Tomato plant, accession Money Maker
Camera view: tilt-top (135 deg); turntable rotation: 120 degrees
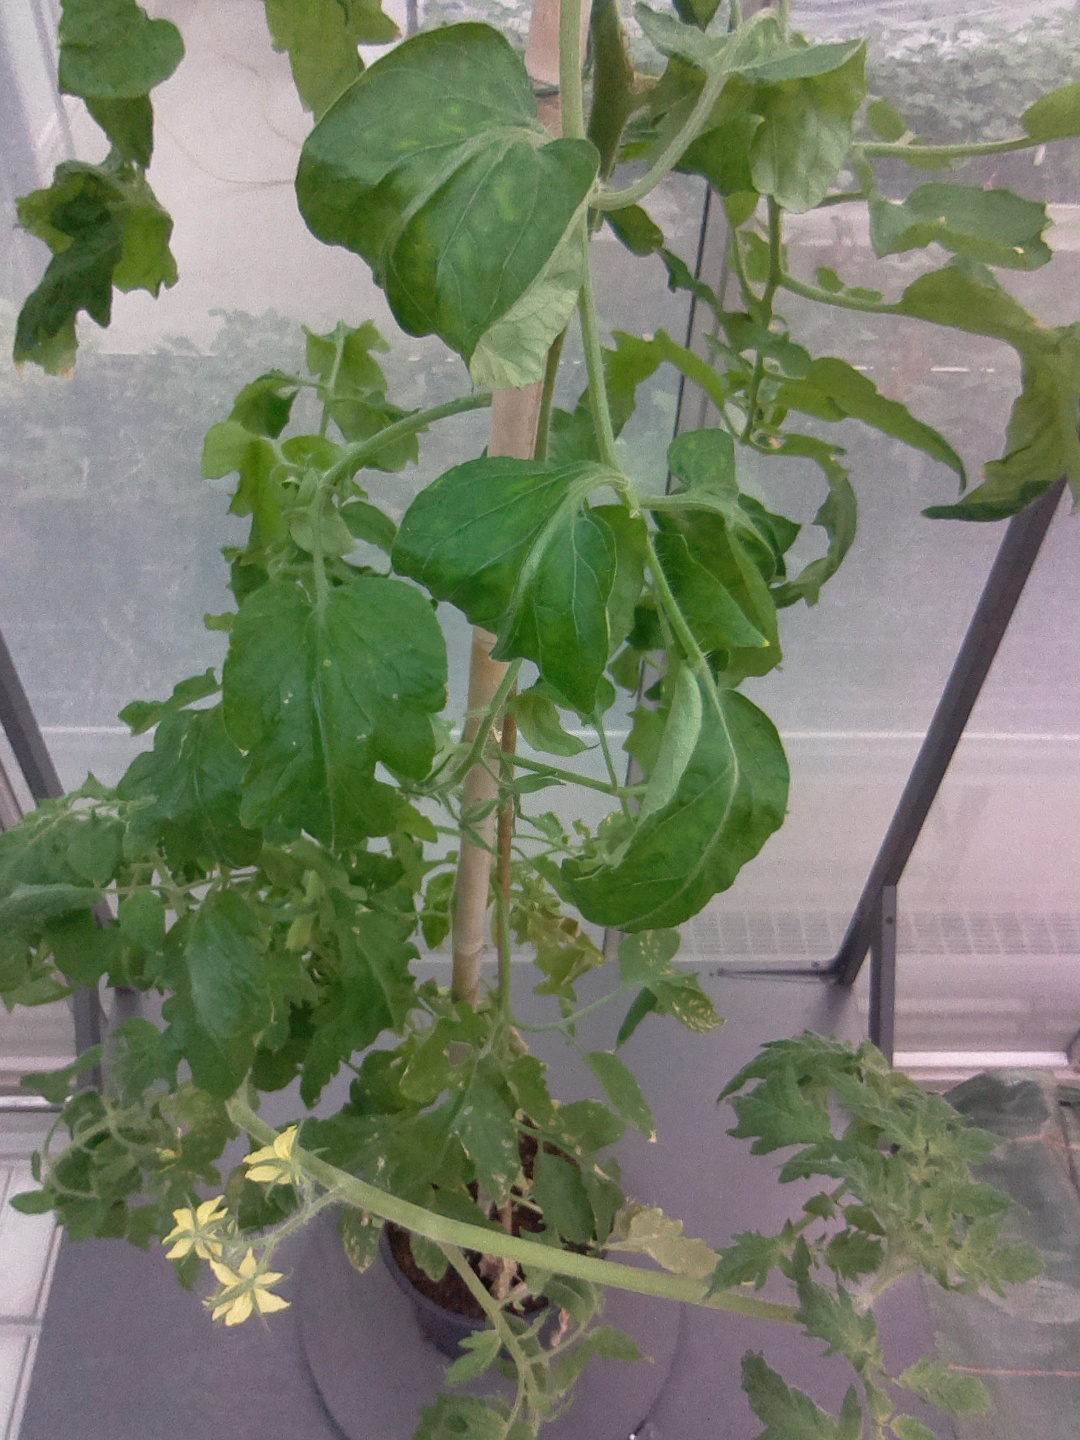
BBCH growth stage 72: 20%-30% of final fruit size